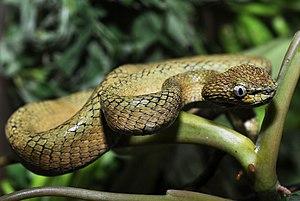
Tropidolaemus philippensis est une espèce de serpents de la famille des Viperidae.